Skerryvore

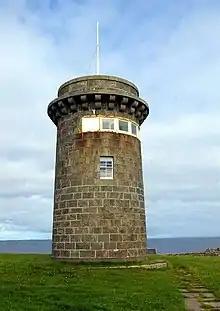
Hynish signal tower, now a museum

Hynish on Tiree was the initial shore station and construction site. Located on the south west corner of Tiree, its proximity to Skerryvore and the resulting abundance of bounty from the wrecks, led to rentals being higher here and on the rest of the west coast than elsewhere on the island. Work on the new facilities began in 1837; granite blocks were quarried from Mull and brought to the village to be cut and shaped before being shipped out to the reef. Several cottages for the keepers were built in 1844 from the same stone as well as a massive pier and a tall granite tower to enable signalling to and from Skerryvore itself. Stevenson remarked that the hive of activity there contrasted with the "desolation and misery" he imagined to be the lot of the surrounding population.